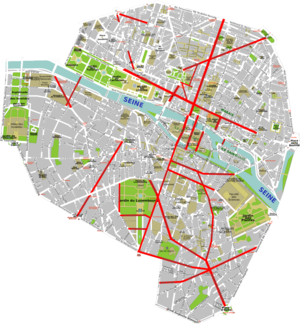
Le jardin du Luxembourg est un jardin ouvert au public, situé dans le 6ᵉ arrondissement de Paris. Créé en 1612 à la demande de Marie de Médicis pour accompagner le palais du Luxembourg, il a fait l'objet d'une restauration dirigée par l'architecte Jean-François-Thérèse Chalgrin sous le Premier Empire et appartient désormais au domaine du Sénat. Il s'étend sur 23 hectares agrémentés de parterres de fleurs et de sculptures. Rendez-vous de prédilection des Parisiens, il attire également des visiteurs du monde entier.